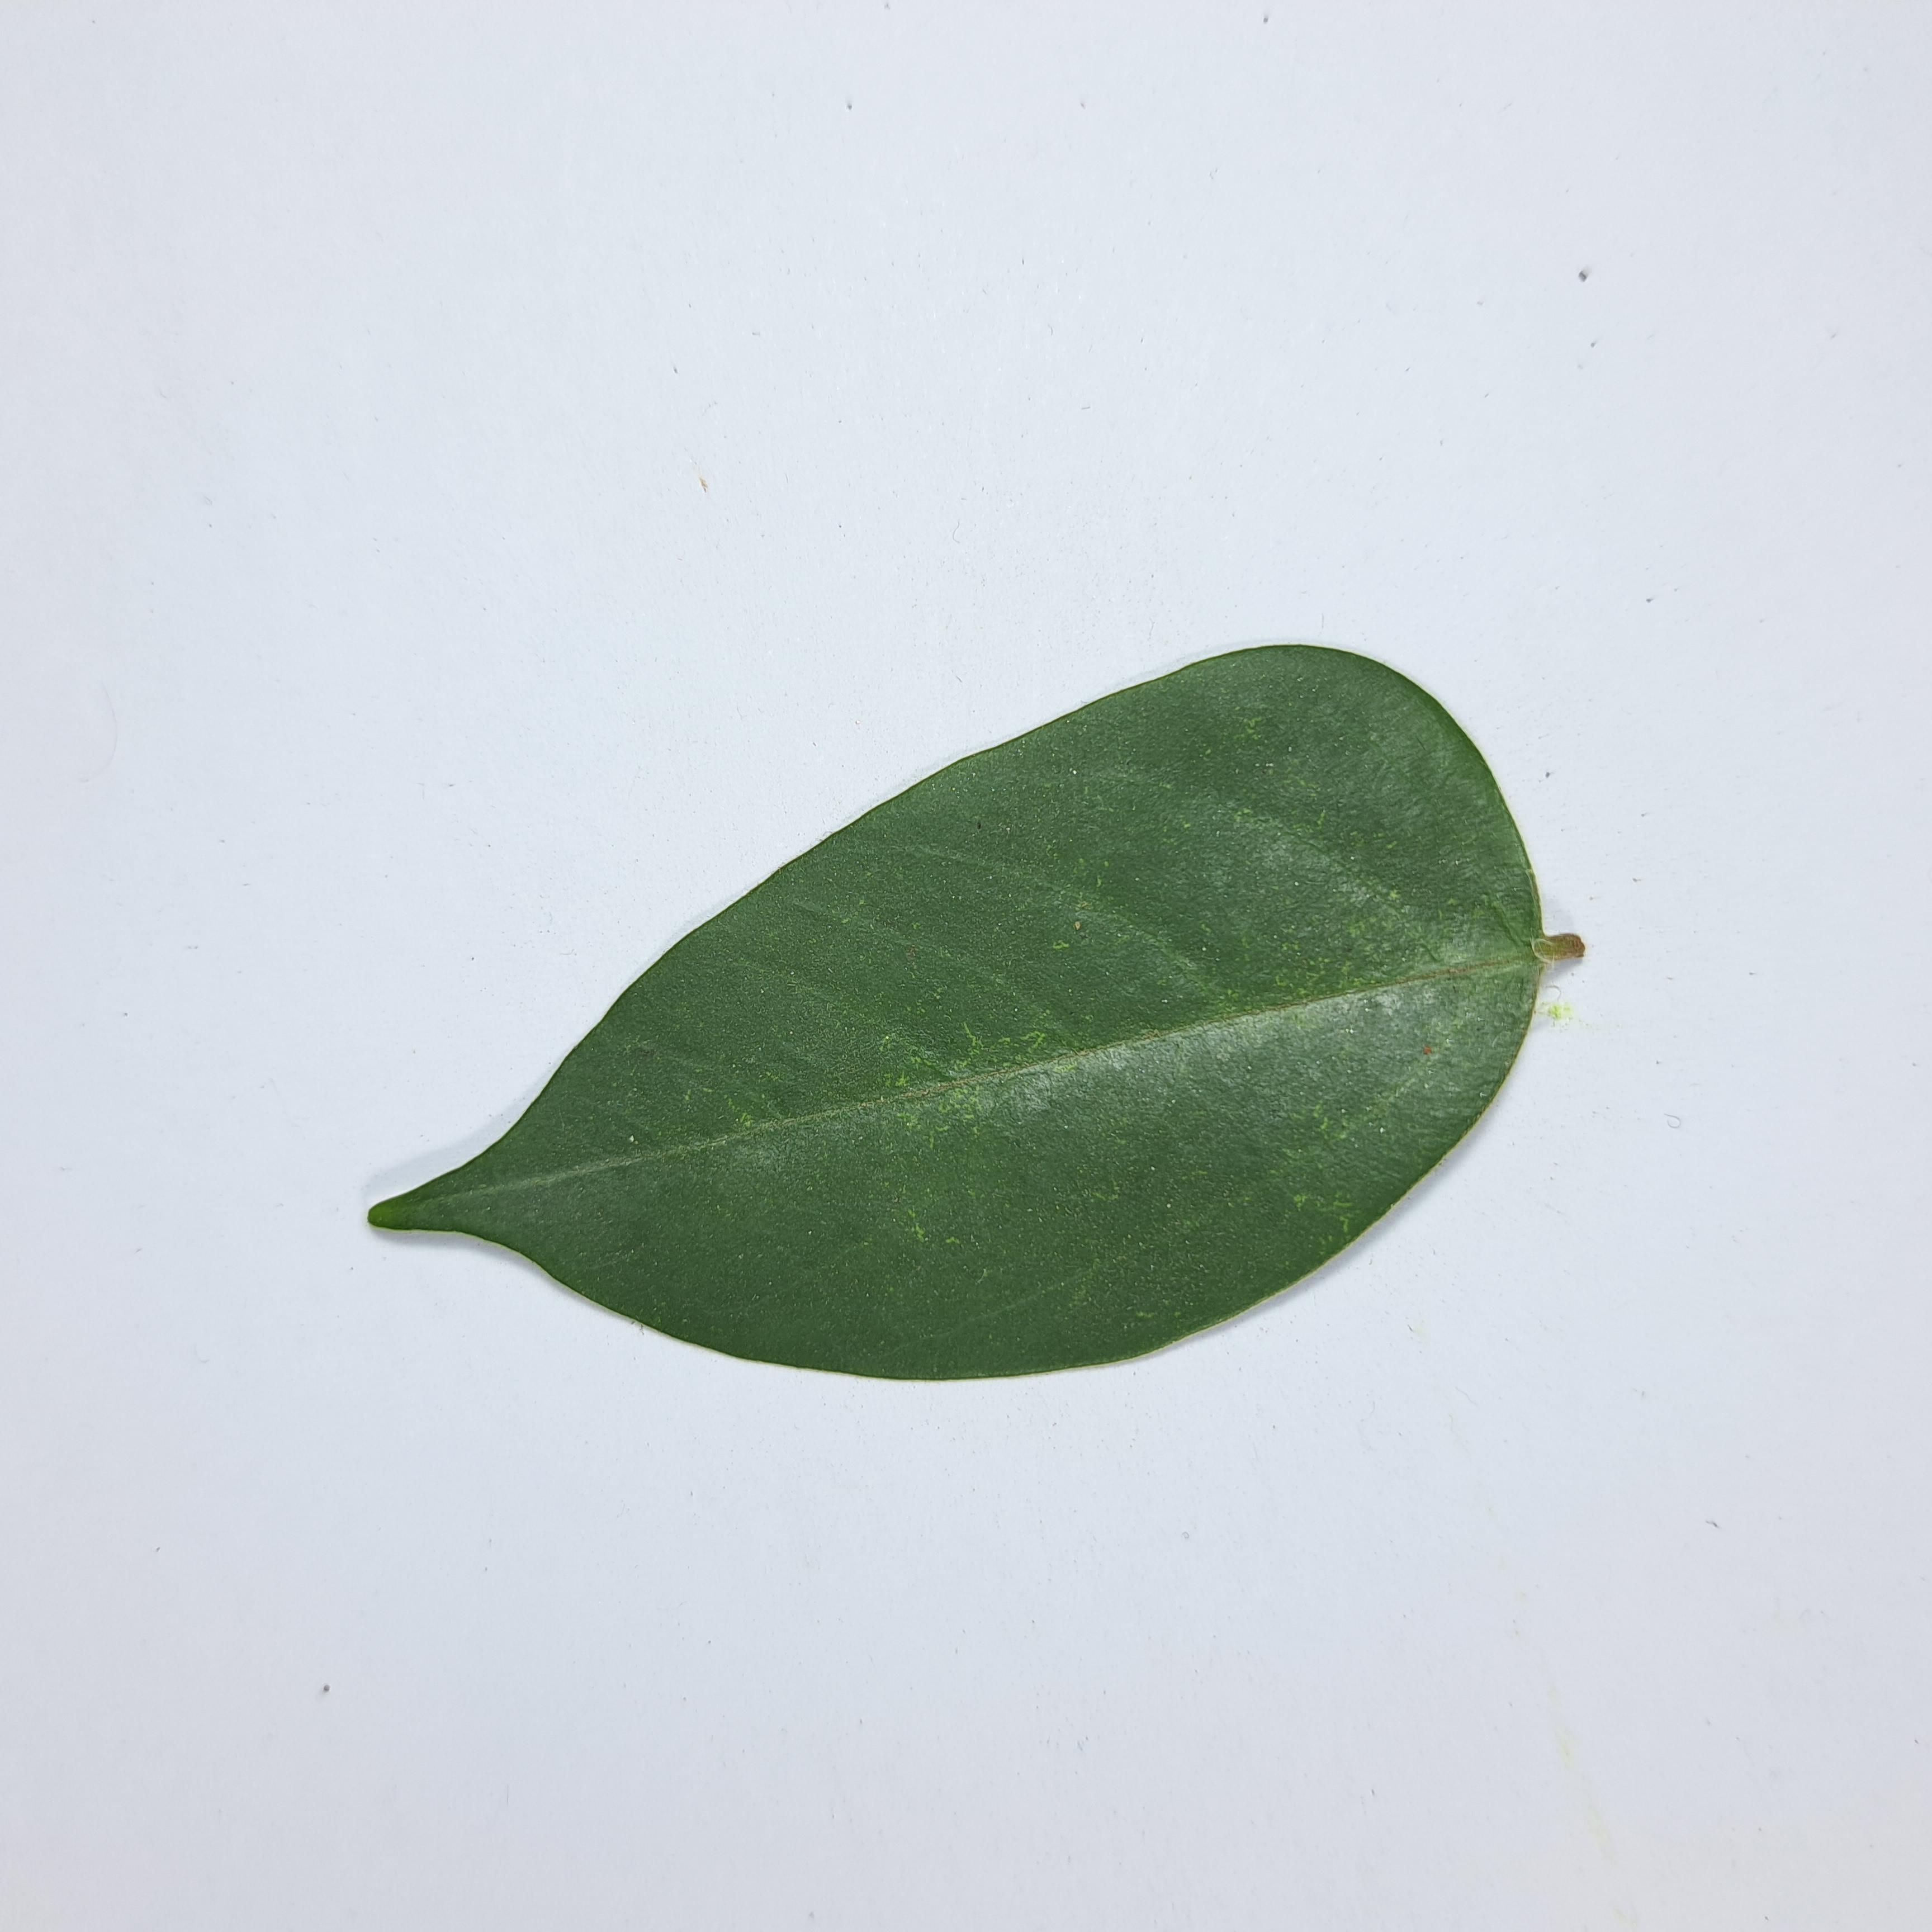
Label: Healthy Leaves